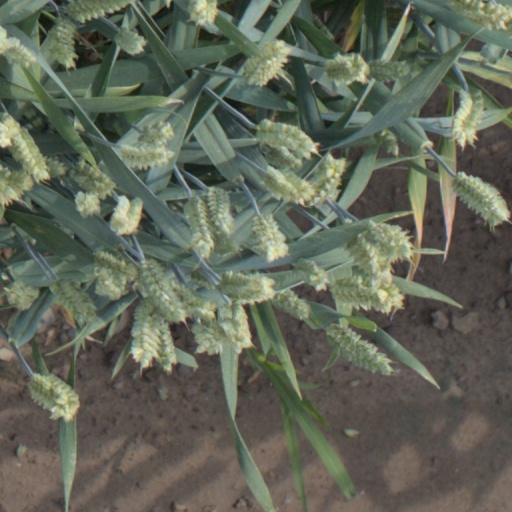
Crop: wheat